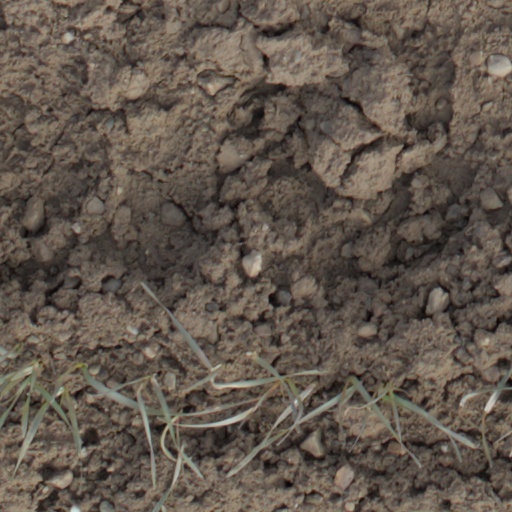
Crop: wheat